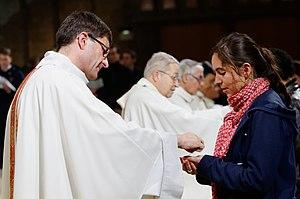
Communion reçue dans les mains. Messe des étudiants d'Île-de-France en la cathédrale Notre-Dame de Paris présidée par Mgr André Vingt-Trois.